Wright brothers

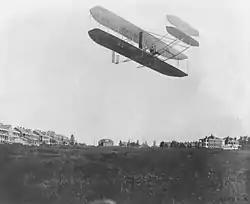
Orville demonstrating the Flyer to the U.S. Army, Fort Myer, Virginia September 1908.

In May they went back to Kitty Hawk with their 1905 Flyer to practice for their contracted demonstration flights. Their privacy was lost when several correspondents arrived on the scene. Among them was John C. Burkhart, an aeronautical engineering student at Cornell University and a budding photographer. The brothers' contracts required them to fly with a passenger, so they modified the 1905 Flyer by installing two upright seats with dual control levers. Charlie Furnas, a mechanic from Dayton, became the first fixed-wing aircraft passenger on separate flights with both brothers on May 14, 1908. Later, Wilbur over-controlled the front elevator and crashed into the sand at about . He emerged with bruises and hurt ribs, but the accident ended the practice flights.